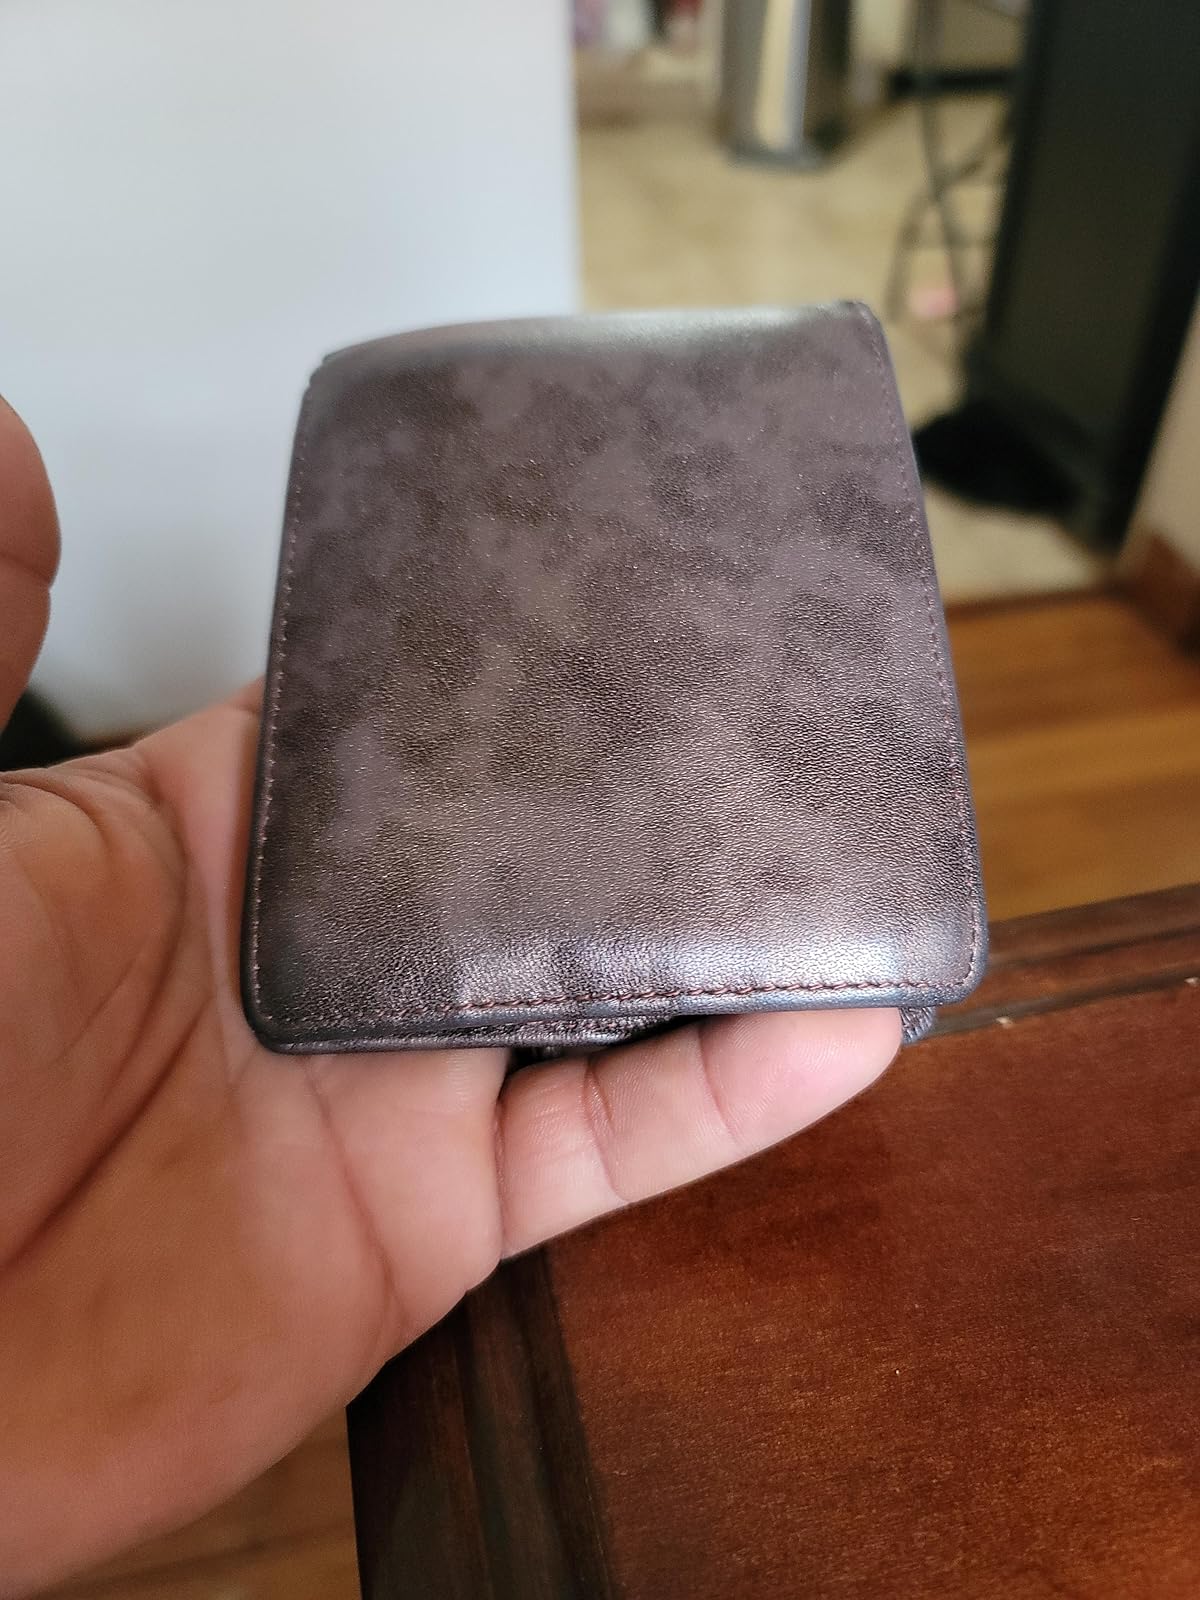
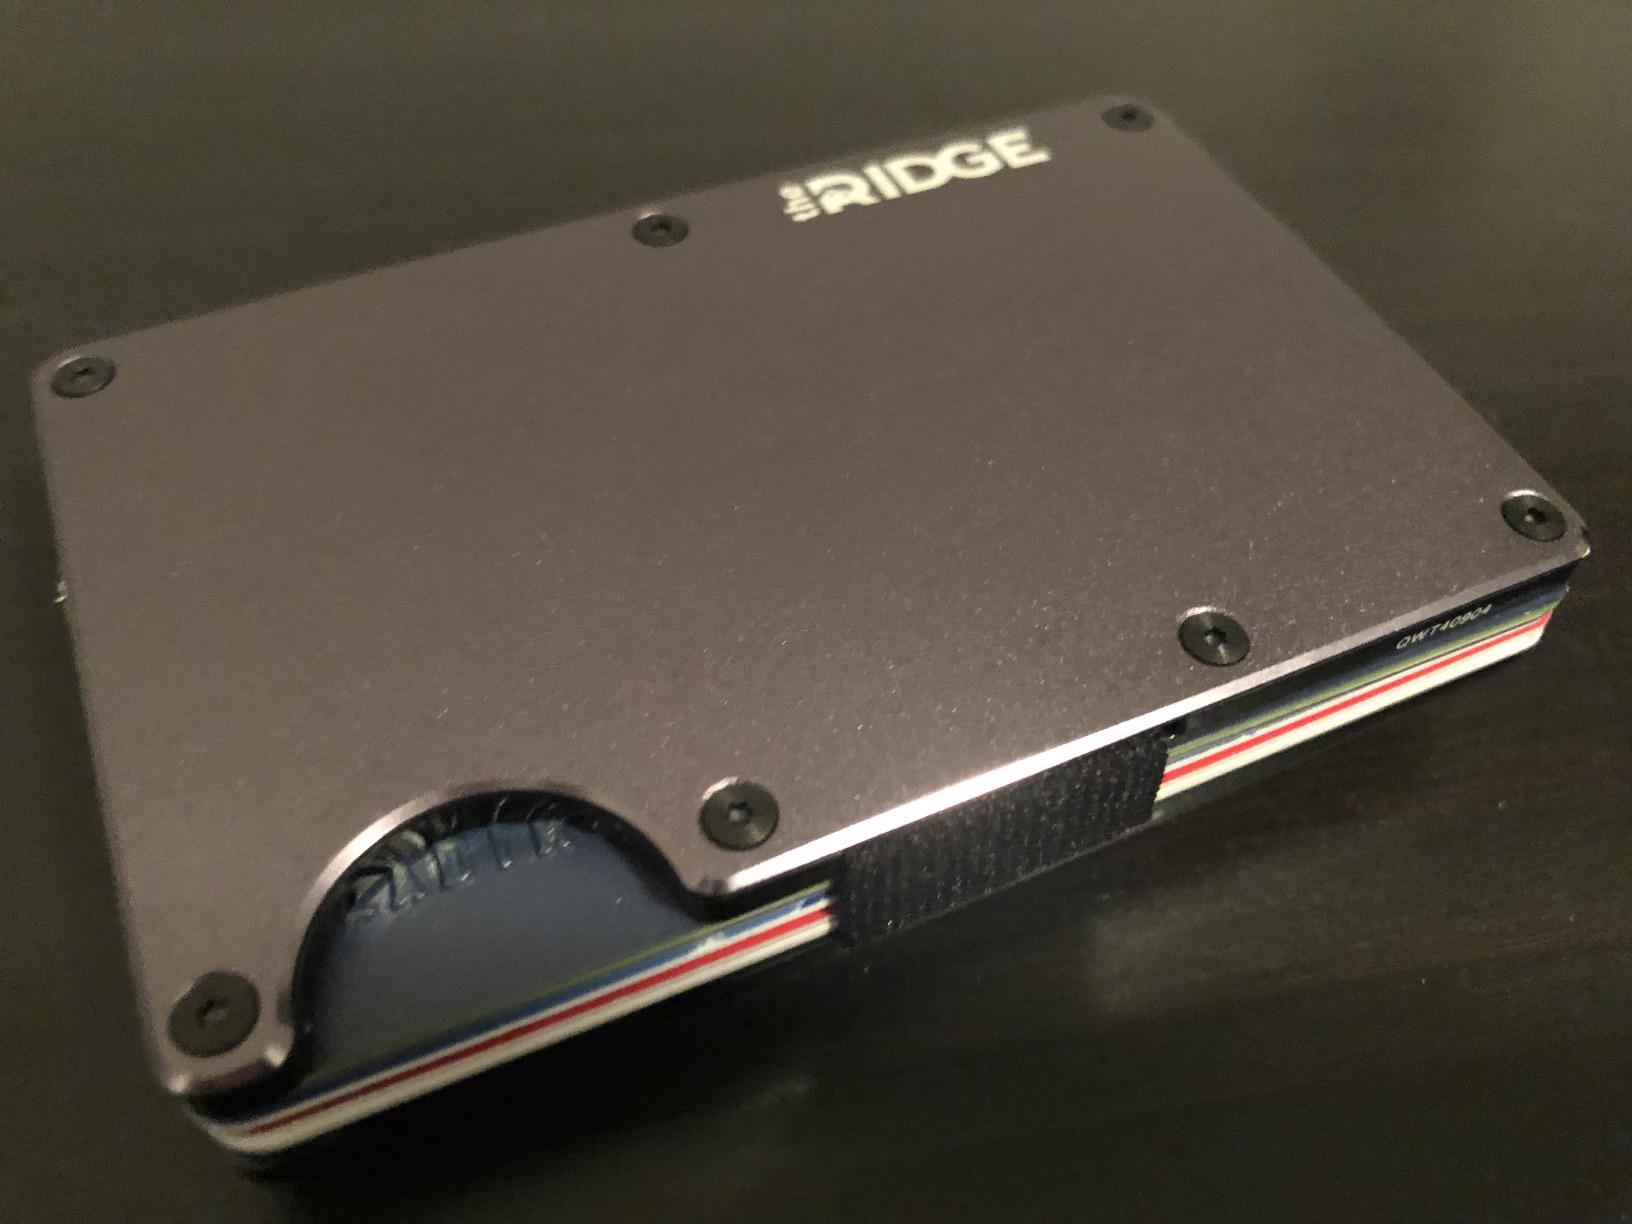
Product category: accessories_wallet
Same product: no